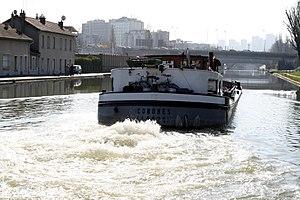
Une péniche est un type de bateau de transport fluvial, adapté au gabarit Freycinet, pour le transport de marchandises, sèches ou humides, stockées dans une cale non spécialisée, accessible et couverte par des panneaux coulissants ou amovibles. À l'origine la coque construite en bois et halée ou tractée, a évolué vers la construction métallique d'abord rivetée puis soudée avec la motorisation embarquée.